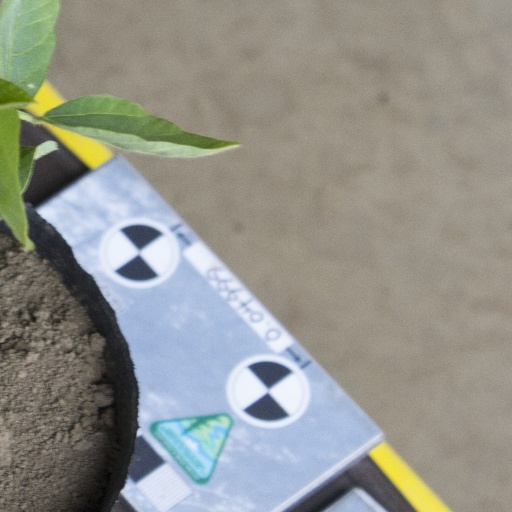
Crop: soybean